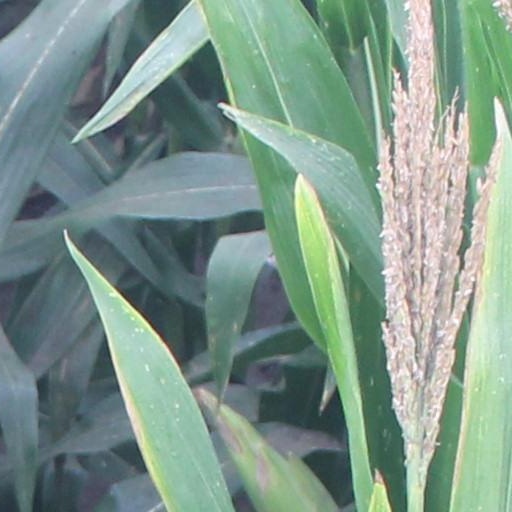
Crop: maize; corn